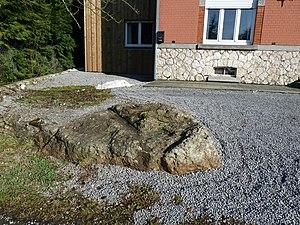
Le Pas-Bayard, Wéris, Belgique